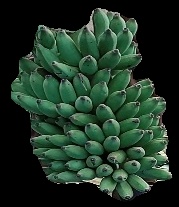
Variety: elakki-bale
Grade: grade1